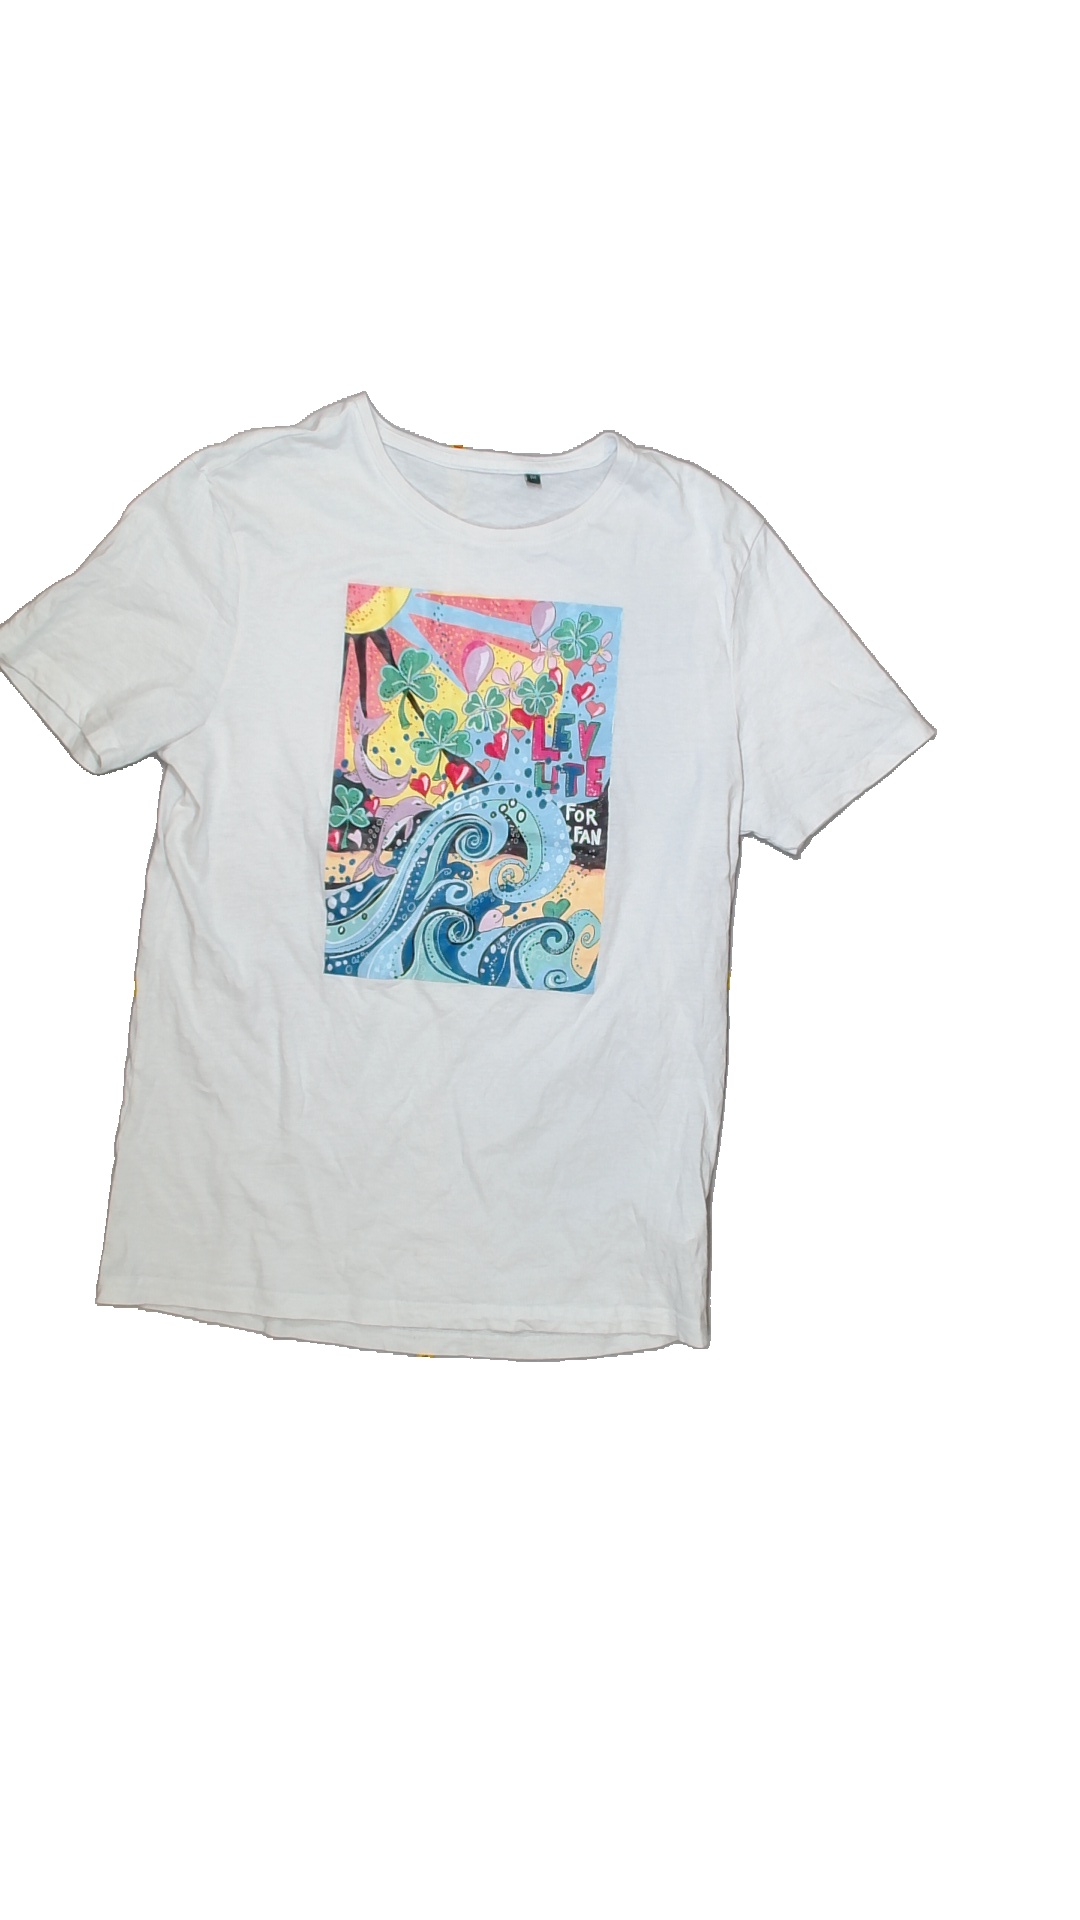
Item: T-shirt (Ladies)
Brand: Not Applicable
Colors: White
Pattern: Logo print
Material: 100%cotton
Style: No trend
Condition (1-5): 5
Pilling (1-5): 5
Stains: No
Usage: Reuse
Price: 50-100